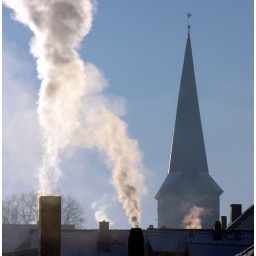
Smoke meeting in the blue sky